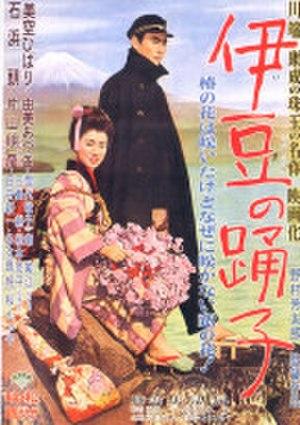
La Danseuse d'Izu est un film muet japonais de Heinosuke Gosho sorti en 1933 adapté d'une nouvelle de Yasunari Kawabata.